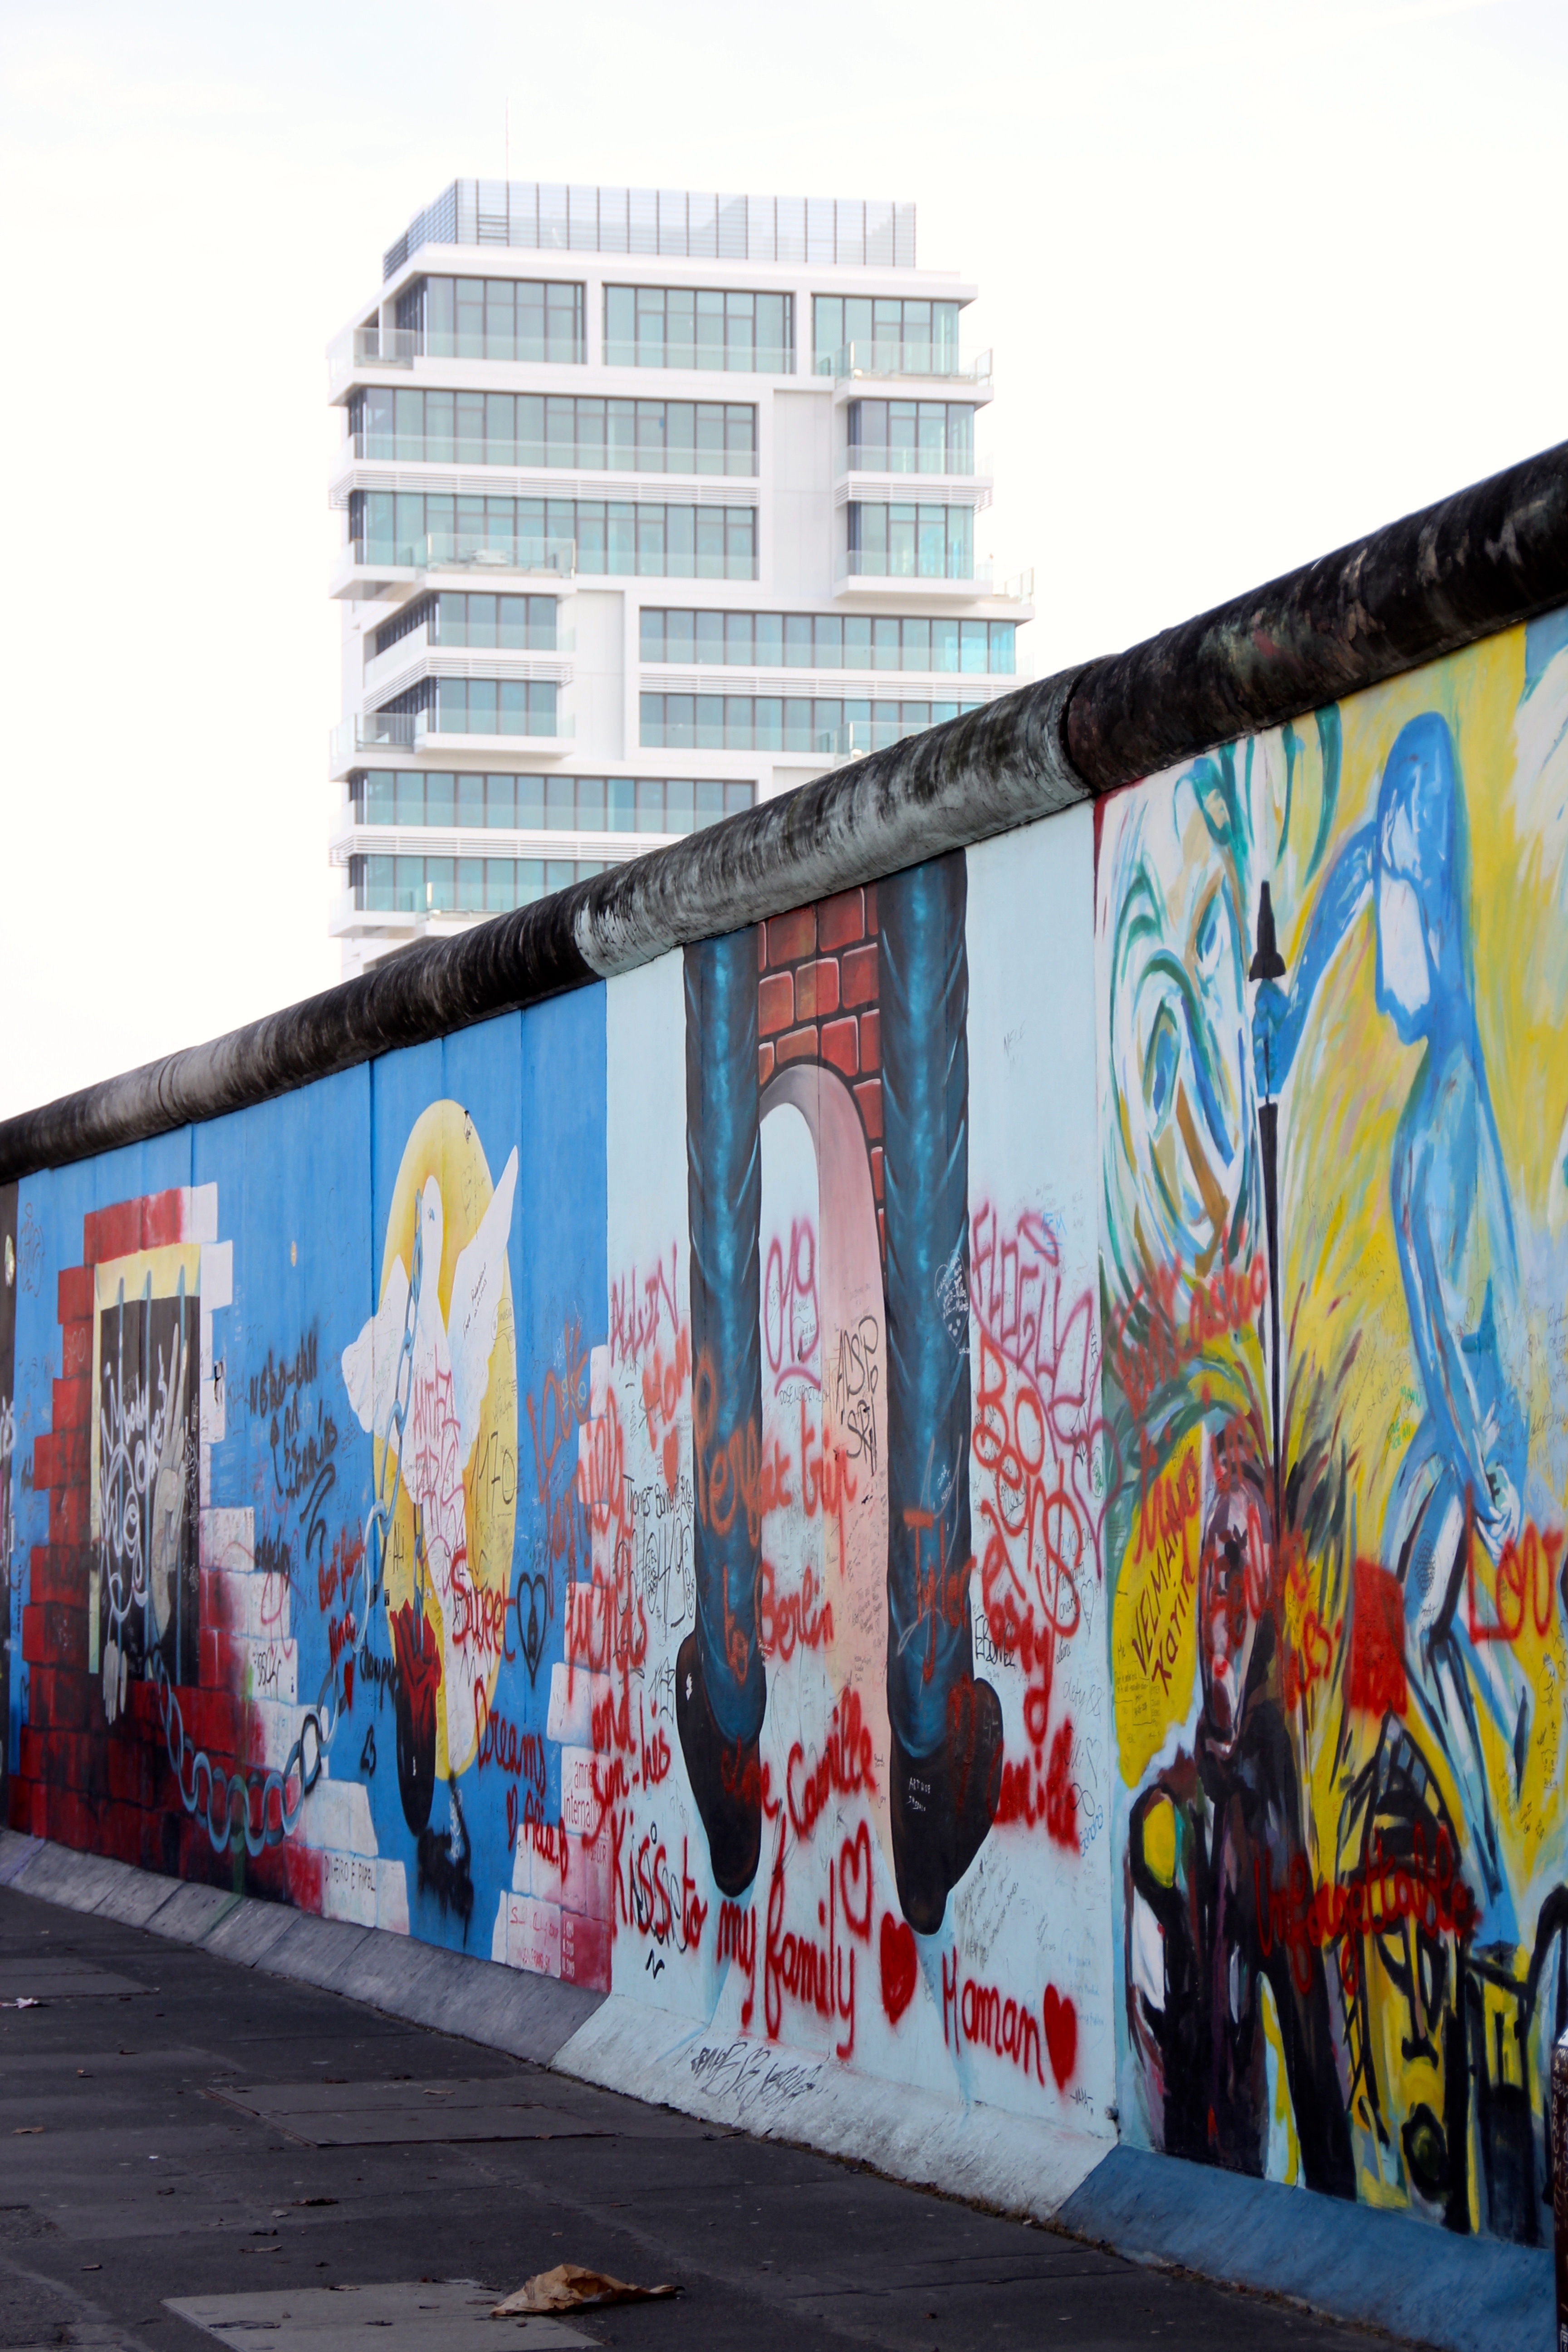
road, street, wall, advertising, monument, freedom, graffiti, street art, art, infrastructure, mural, berlin, fragment, urban area, berlin wall, east side gallery